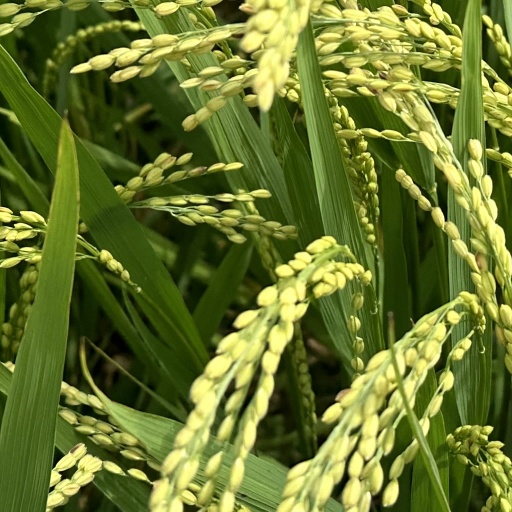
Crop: rice